Dawson County Courthouse (Georgia)

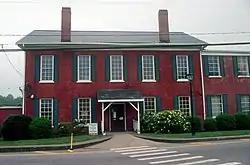
Dawson County Courthouse

The Dawson County Courthouse, built in 1858, is a historic two-story redbrick courthouse building located on Courthouse Square in Dawsonville, Georgia. It was built as a simple by brick building in 1858. An addition was added in 1958.